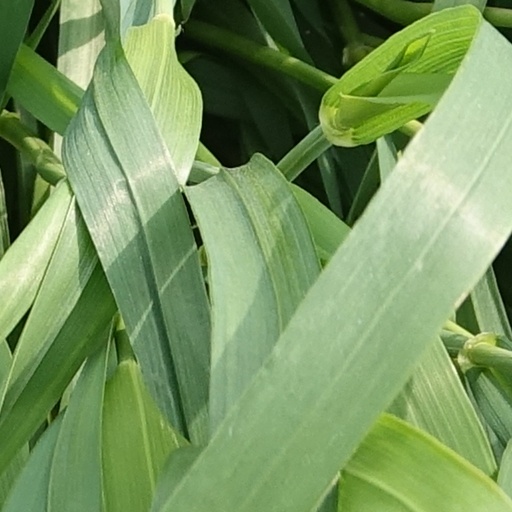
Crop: wheat